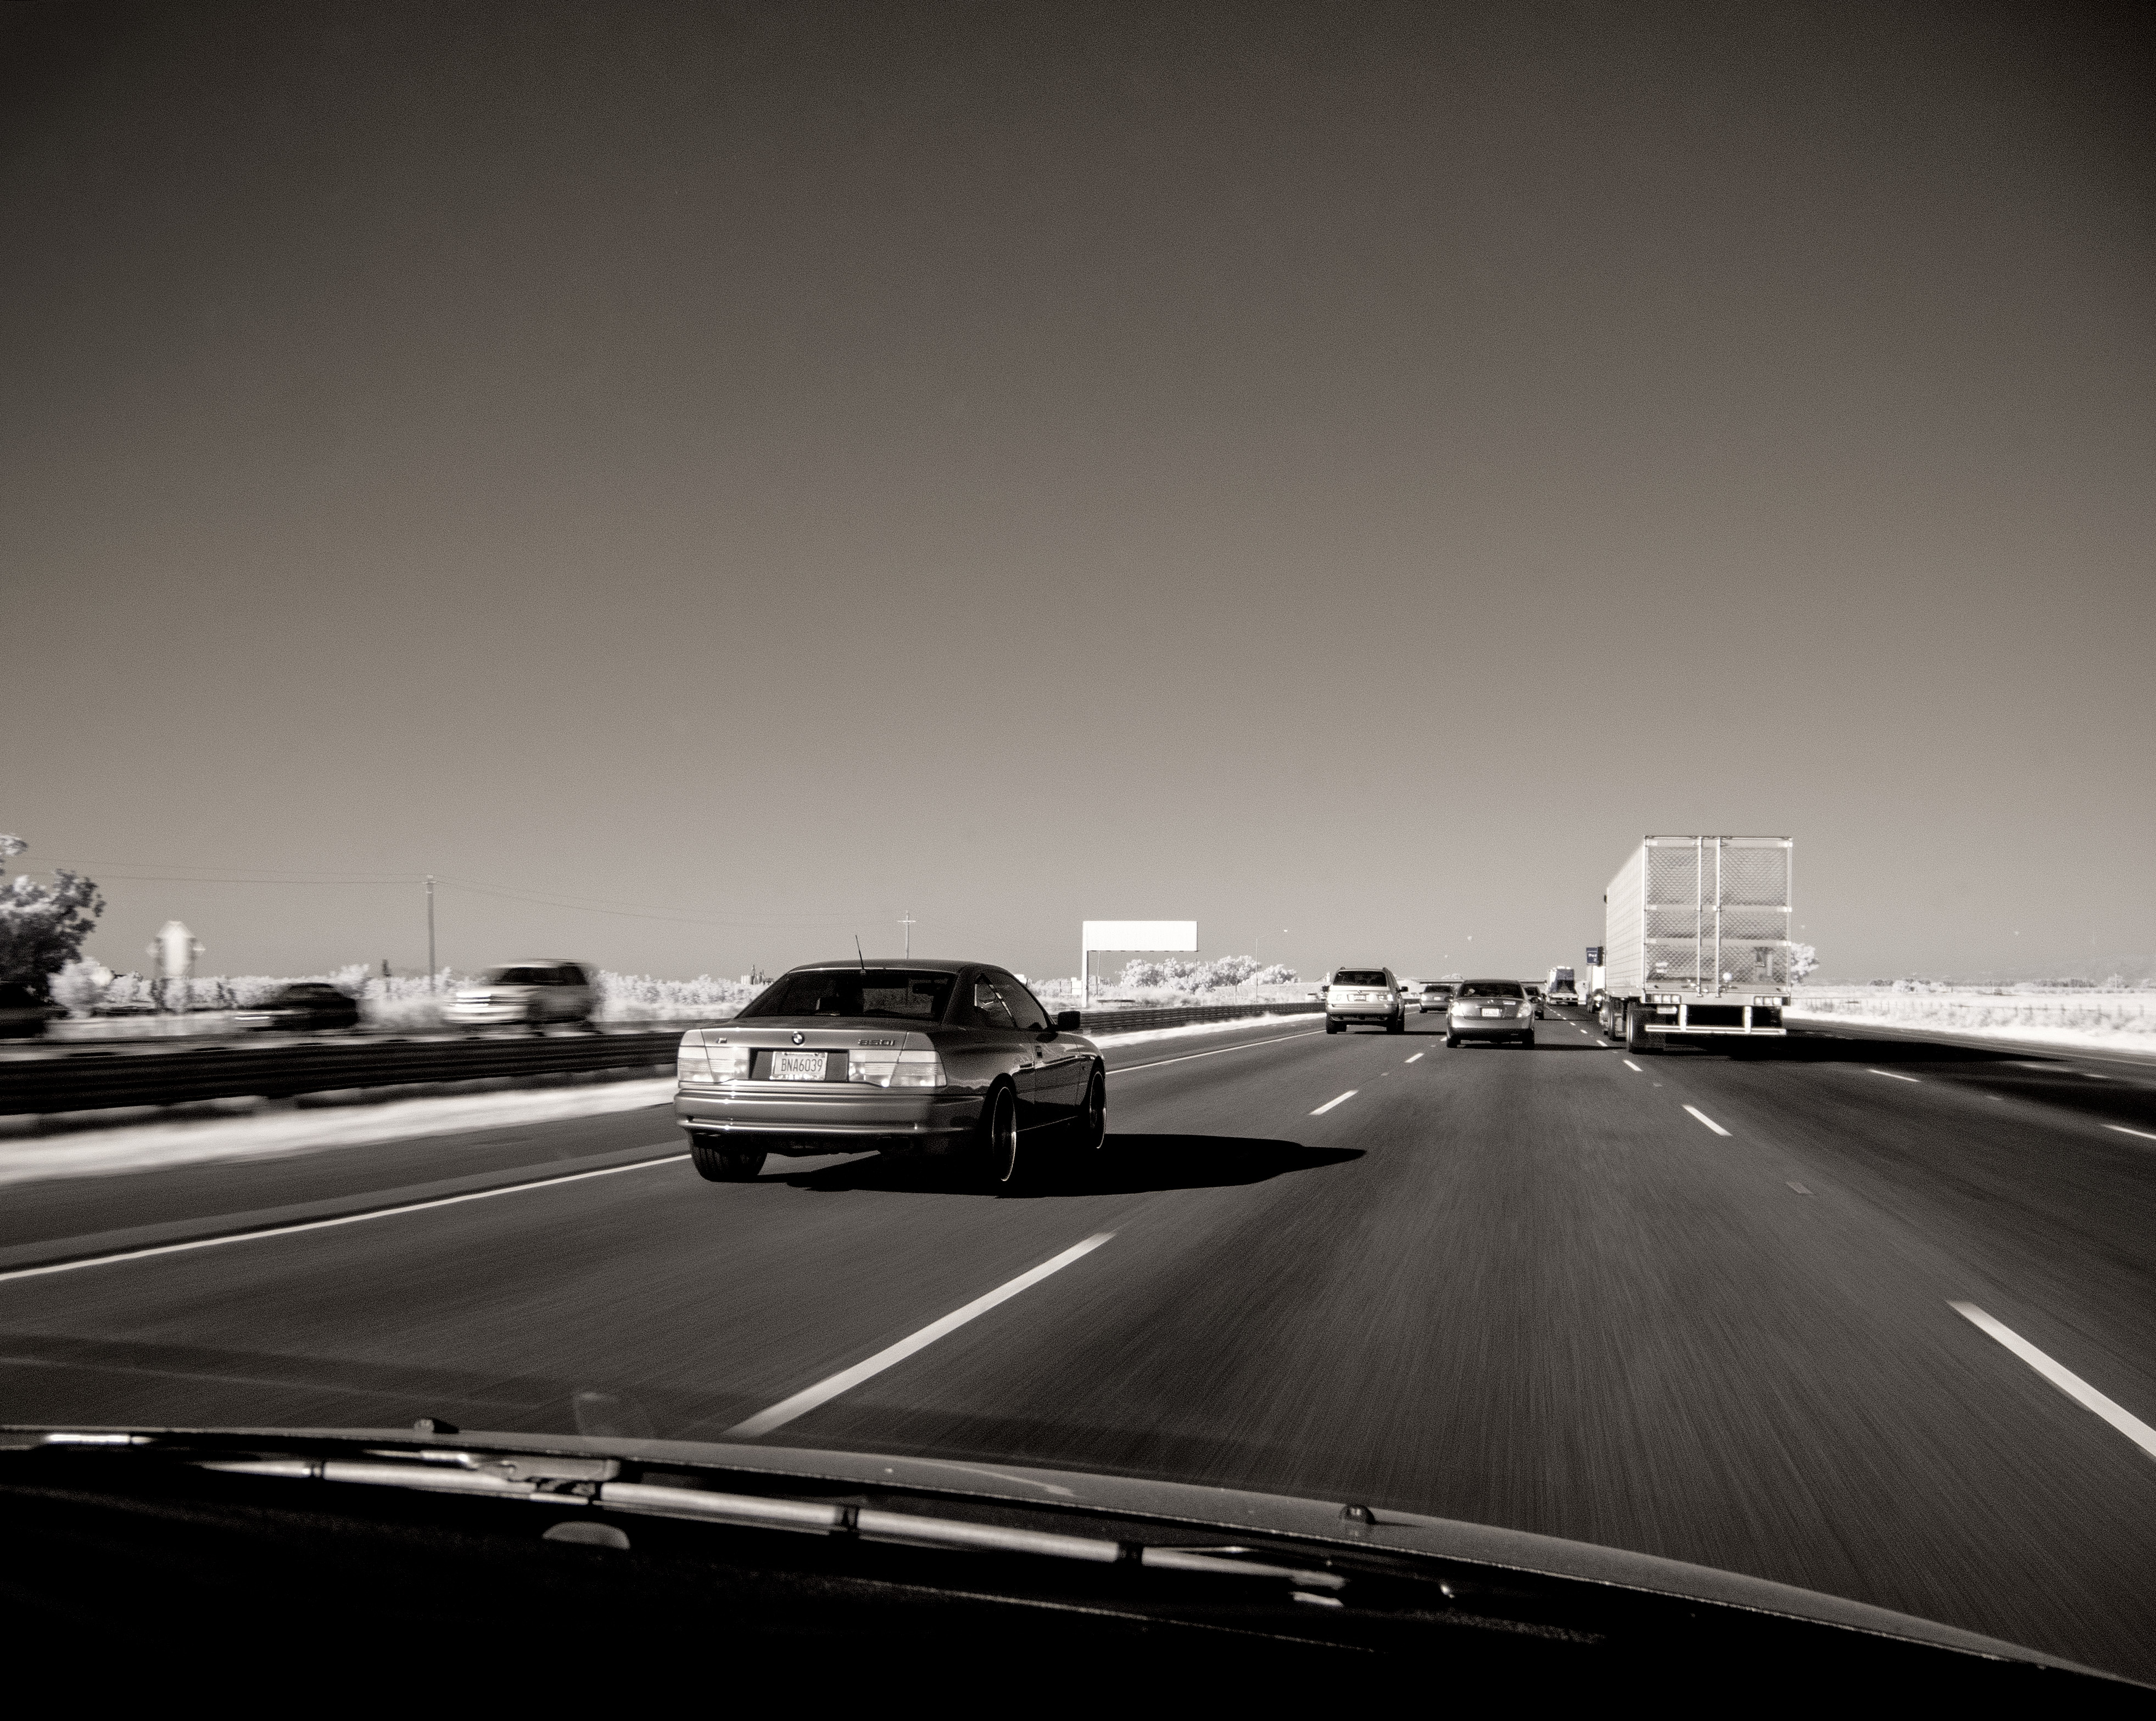
light, black and white, road, car, night, highway, driving, freeway, vehicle, darkness, monochrome, infrastructure, bmw, 8series, monochrome photography, automotive design, controlled access highway